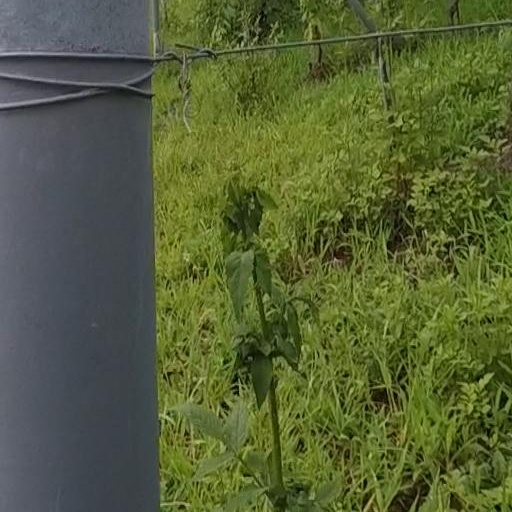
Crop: grape